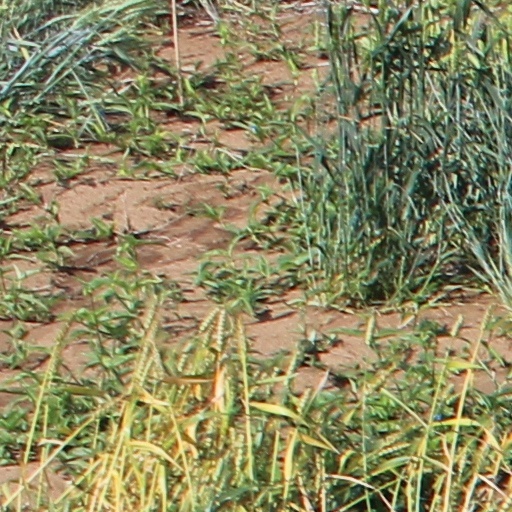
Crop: wheat